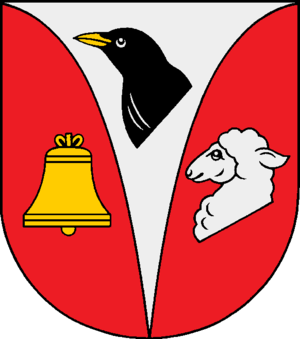
Krukow (Lauenburg)
Coat of arms of Krukow (Lauenburg)
Krukow er en kommune i det nordlige Tyskland, beliggende i Amt Lütau i den sydøstlige del af Kreis Herzogtum Lauenburg. Kreis Herzogtum Lauenburg ligger i delstaten Slesvig-Holsten.